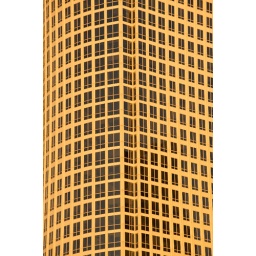
Closeup of office building in Downtown Los Angeles